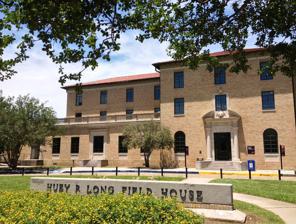
Building: Huey P. Long Field House
Country: United States of America
Year built: 1932
Campus of Louisiana University in Baton Rouge Huey P. Long Field House Huey P. Long Field House on the LSU campus General information Architectural style Italian Renaissance Location Baton Rouge, Louisiana Coordinates 30°24′54″N 91°10′59″W / 30.41506°N 91.18295°W / 30.41506; -91.18295 Completed 1932 Owner Louisiana State University Design and construction Architect(s) Weiss, Dreyfous and Seiferth Huey P. Long Fieldhouse U.S. Historic district Contributing property Part of Louisiana State University, Baton Rouge ( ID88001586 ) Designated CP September 15, 1988 Huey P. Long Field House , on the campus of Louisiana State University in Baton Rouge, Louisiana , was constructed in 1932. It was named for notable U.S. Senator and state governor Huey Long . The field house is considered the original student union and included a post office , ballroom , gymnasium and also featured the largest swimming pool in the United States at the time. The field house was home to the LSU Tigers and LSU Lady Tigers swimming and diving teams until the LSU Natatorium was built in 1985. The former LSU varsity hockey team used the field house as their home venue and the former LSU Tigers boxing team also held matches at the field house in addition to Parker Coliseum . The building is currently the home of LSU's Department of Kinesiology and School of Social Work. In 2013, plans to renovate the field house were introduced by LSU, State of Louisiana Facility Planning & Control, and Baton Rouge architecture firm Tipton Associates, APAC. In December 2018, LSU contracted Tipton Associates, in a joint-venture with Remson Haley Herpin Architects, to renovate the field house, and construction began in 2020. See also LSU Tigers and Lady Tigers LSU Tigers boxing LSU Tigers swimming and diving LSU Lady Tigers swimming and diving References